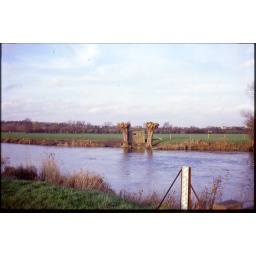
Covering a road bridge over the river Avon. Grid Ref: SO 922 424